Bjarne Berulfsen

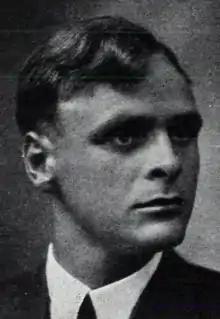
Bjarne Berulfsen

Bjarne Berulfsen (March 27, 1906 – October 9, 1970) was a Norwegian philologist and professor, best known for establishing the Friends of Folk Song Club in 1946 and for writing many books translated into several languages.